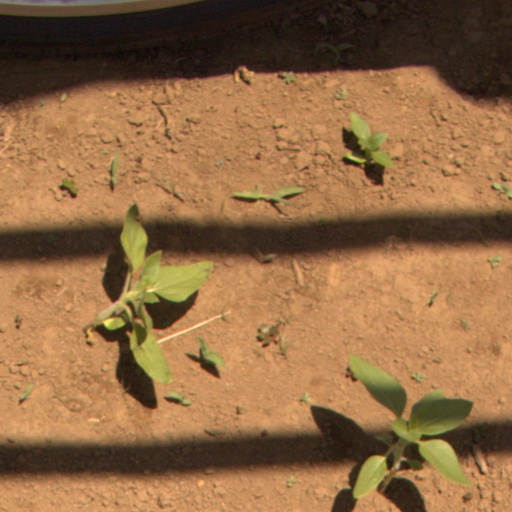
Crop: Jerusalem artichoke